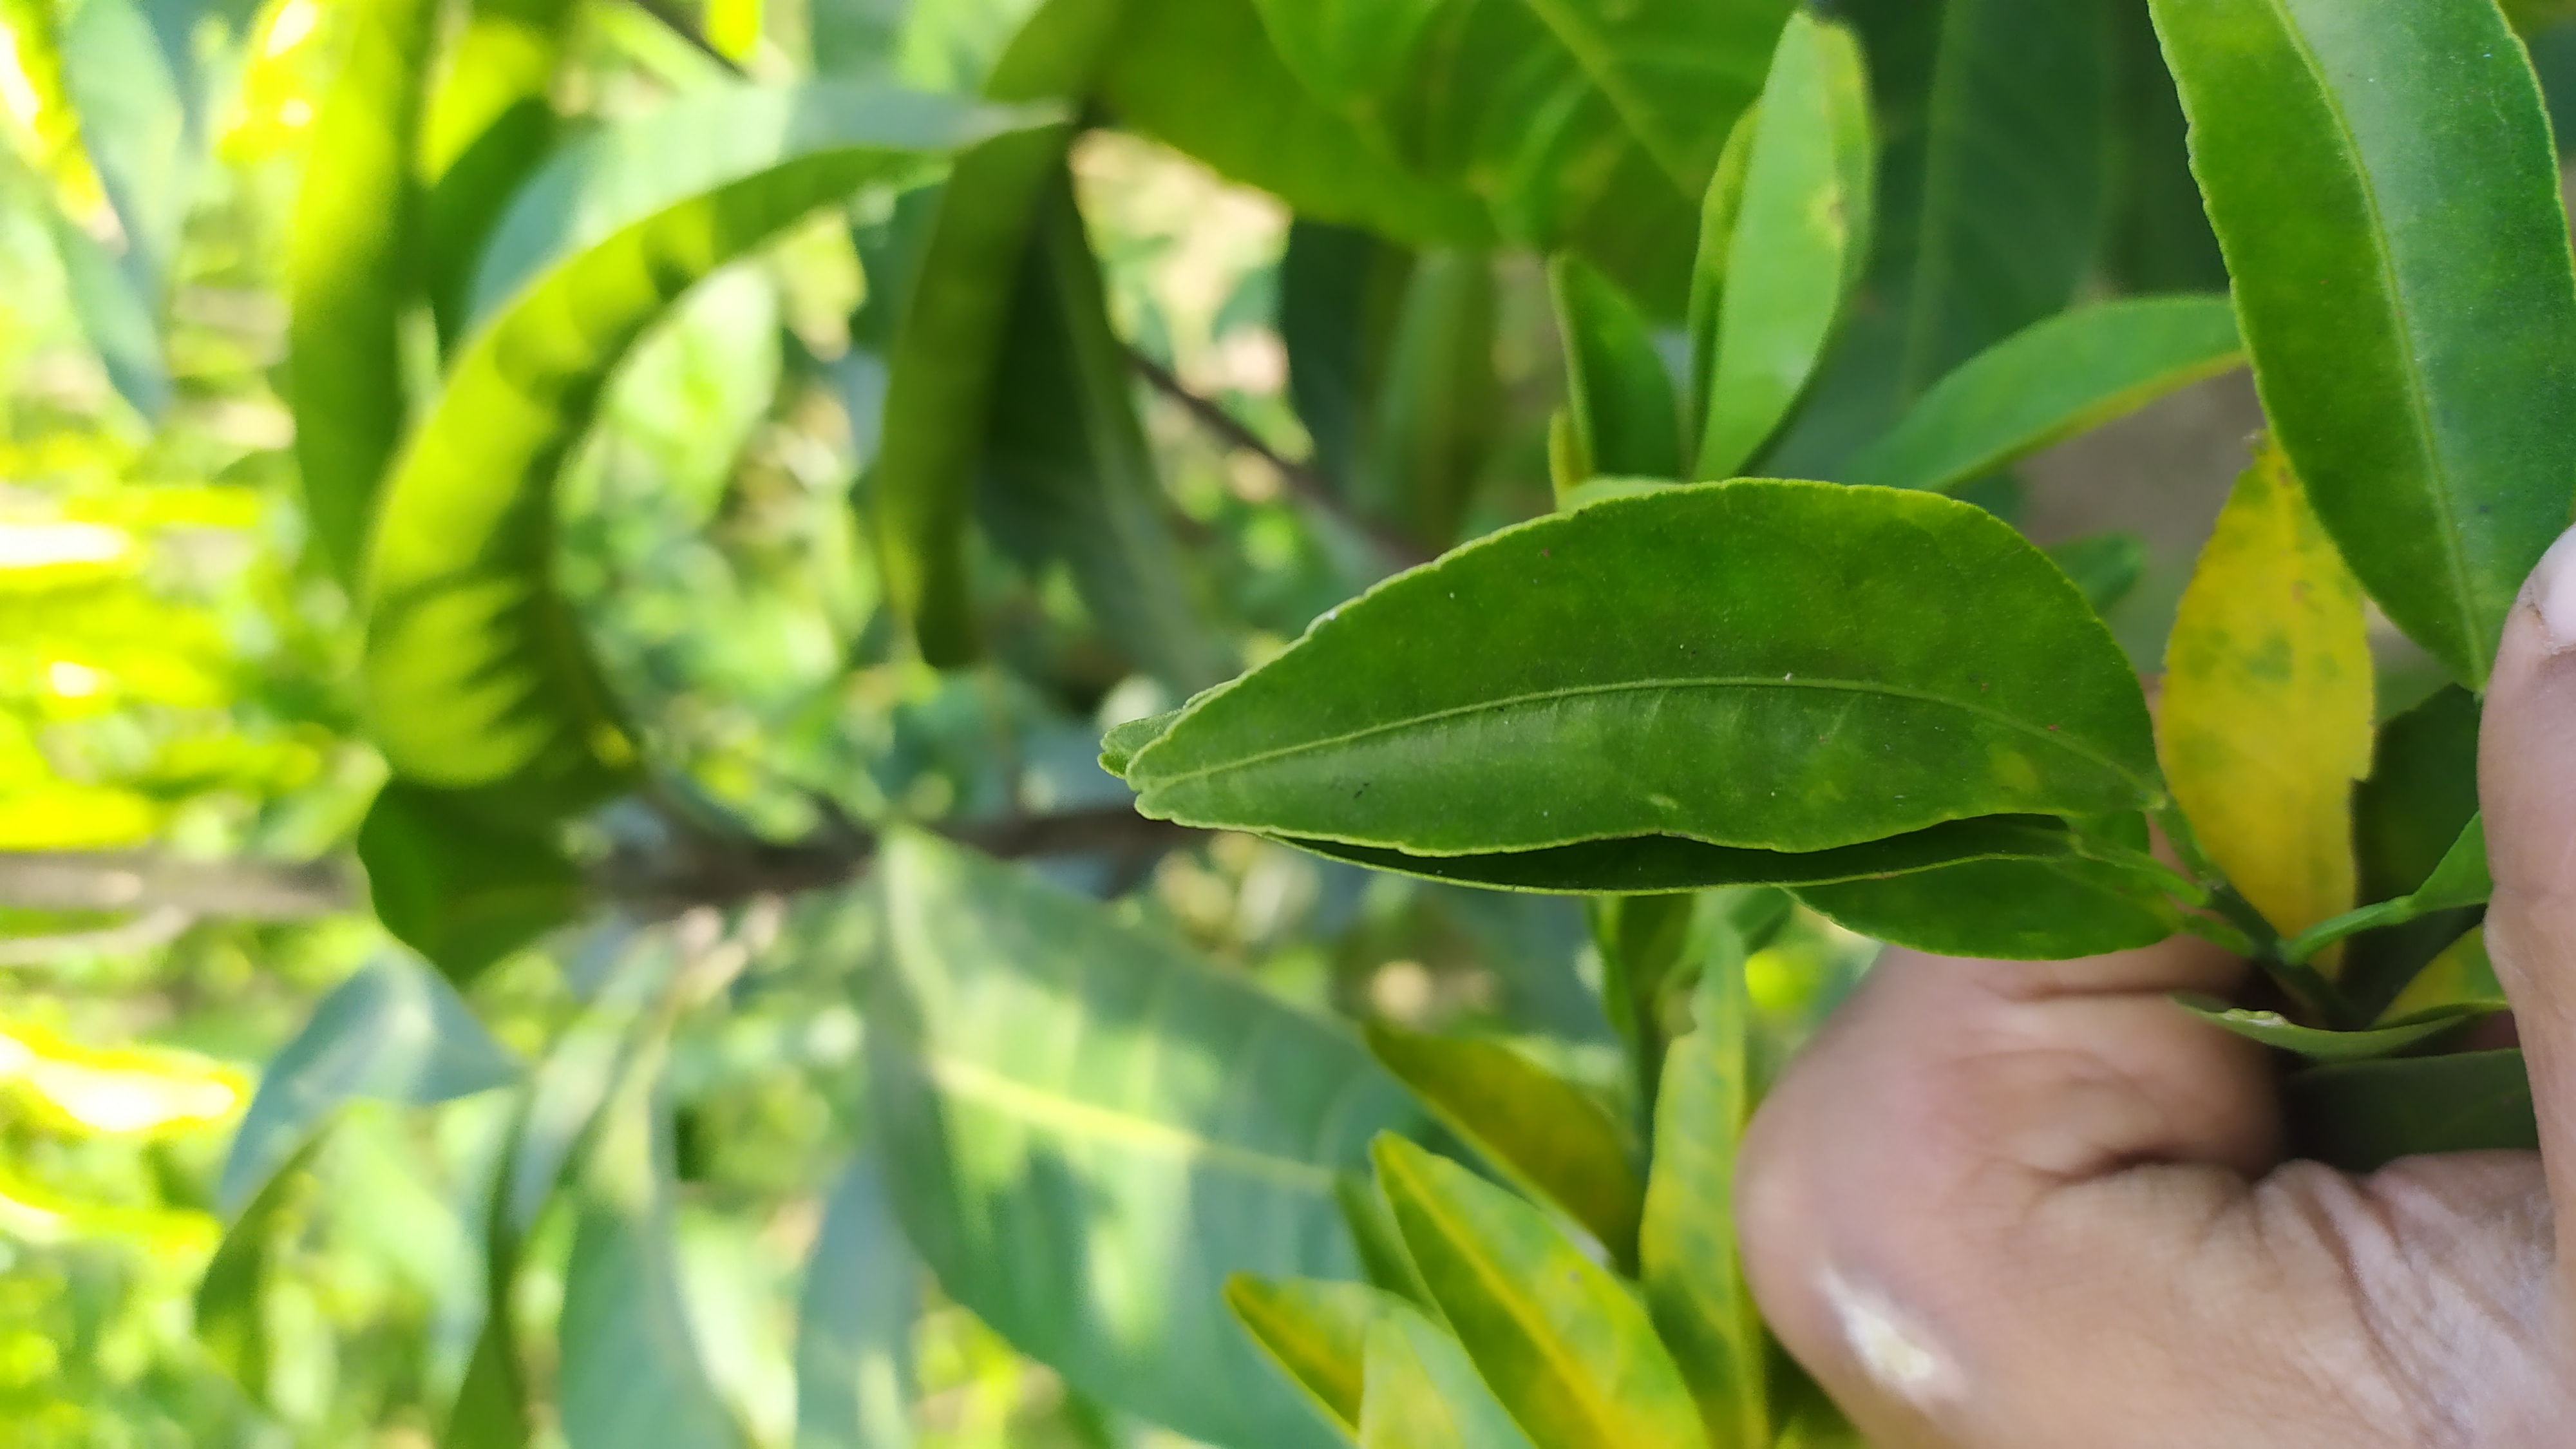
Mandarin leaf variety: Mandaring